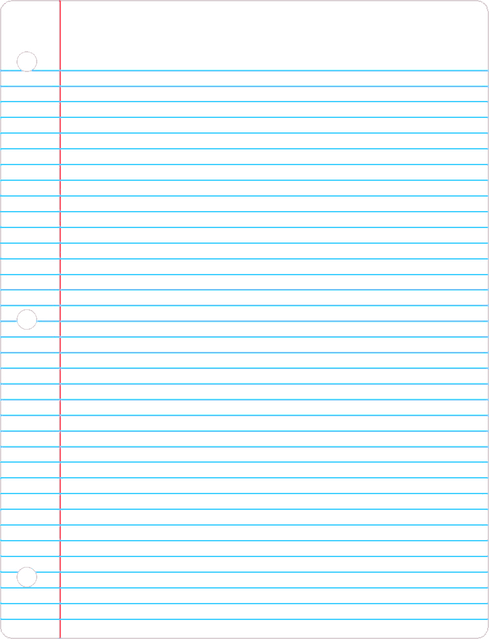
Texture: lined